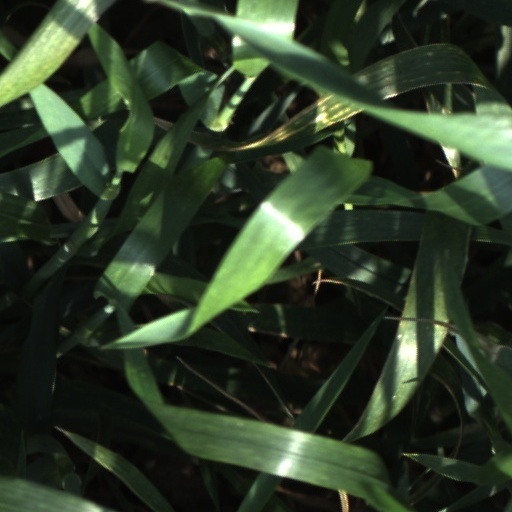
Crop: wheat